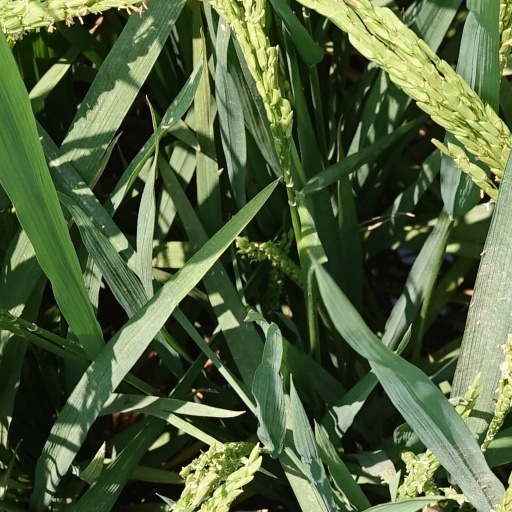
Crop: rice